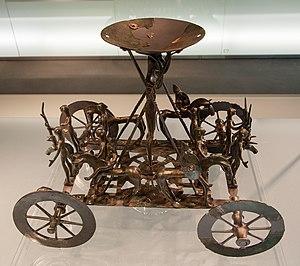
Le char de Strettweg, également connu comme le char cultuel de Strettweg, est une œuvre d'art en bronze datant de l'époque hallstatienne, plus précisément des alentours de 600 av. J.-C. Il a été mis au jour lors de travaux agricoles en 1851, au sein d'un tumulus princier à Strettweg, près de Judenburg en Autriche. L'œuvre montre une composition complexe composée d'une grande figure féminine centrale encadrée devant et derrière, de deux groupes symétriques de figurines plus petites. La figurine centrale soutient une cuvette destinée à supporter un bassin rituel. L'ensemble est monté sur une réplique miniature d'un char à quatre roues. Le char est aujourd'hui exposé à Graz.